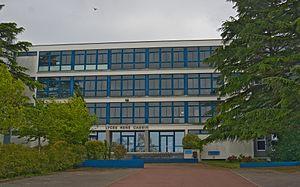
Lycée René Cassin à Bayonne
Bardos est une commune française, située dans le département des Pyrénées-Atlantiques en région Nouvelle-Aquitaine.